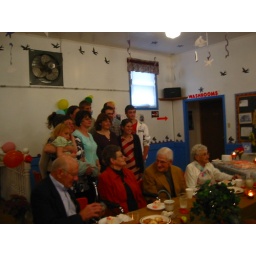
the birthday girl in red at the table turned 80 with the whole town and myself in attendance.